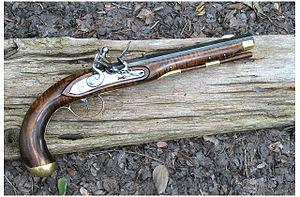
Une arme à chargement par la bouche est une arme à feu dont le projectile et la charge propulsive sont chargés dans le canon à partir de la bouche de celui-ci. Elle se différencie des armes à chargement par la culasse, de conception plus moderne.
Le fusil est un type d'arme à feu pourvu d'un canon long et d'une crosse d'épaule. Leurs déclinaisons utilisées dans le monde civil s'apparentent aux fusils de chasse et aux carabines de chasse.